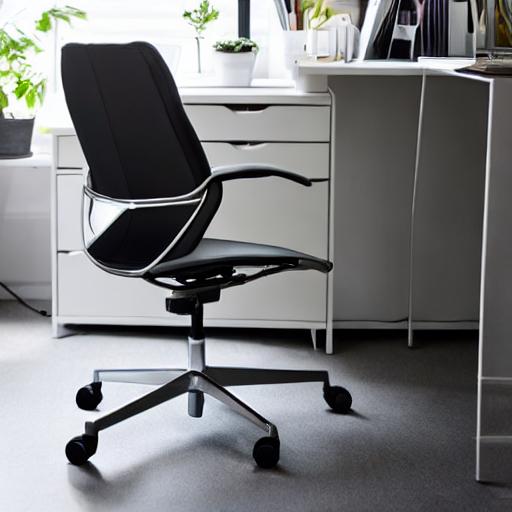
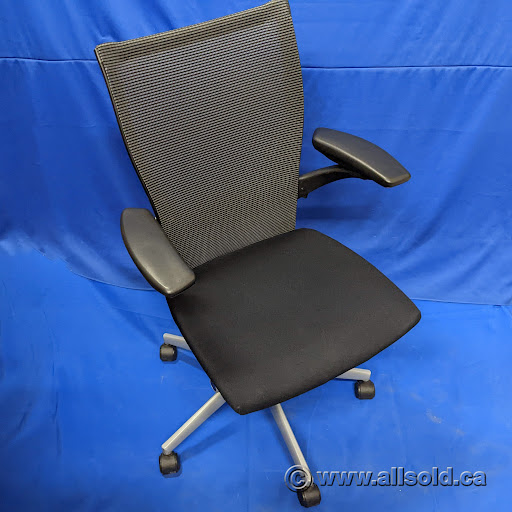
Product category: items_chair
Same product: no